Heuweltjie

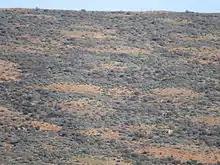
Detail of heuweltjies near Klawer, showing typical denuded surface

Heuweltjies are large mounds above or near the surface of the landscape, a type of soil surface feature that occurs widely in the south-western Cape of South Africa. Their formation has been the subject of a wide range of speculation and of debate.